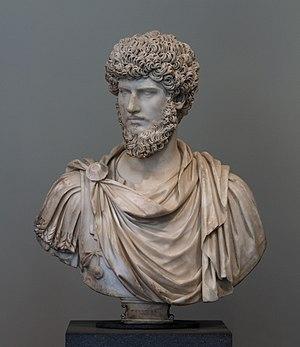
Marc Aurèle est un empereur, philosophe et écrivain romain né le 26 avril 121 à Rome et mort le 17 mars 180 à Sirmione selon Tertullien ou à Vindobona. Sur les instructions de l'empereur Hadrien, il est adopté en 138 par son futur beau-père et oncle Antonin le Pieux qui le nomme héritier du trône impérial.
Cet article présente la liste des empereurs romains depuis Auguste jusqu'à la déposition de Romulus Augustule.
La guerre romano-parthique de 161-166, aussi appelée guerre parthique de Lucius Verus, regroupe l'ensemble des campagnes supervisées par l'empereur romain Lucius Aurelius Verus entre 161 et 166 face aux Parthes du grand-roi arsacide Vologèse IV de Parthie.